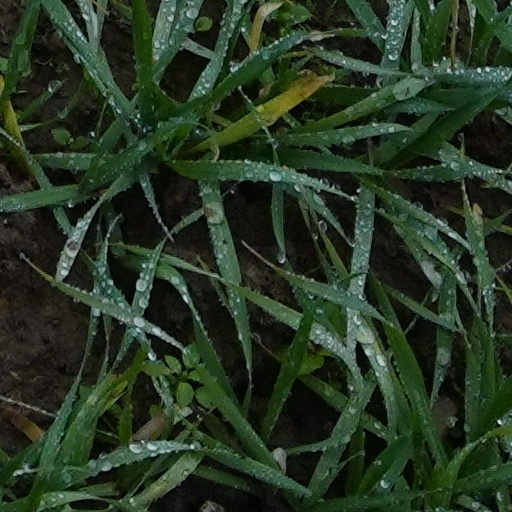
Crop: wheat